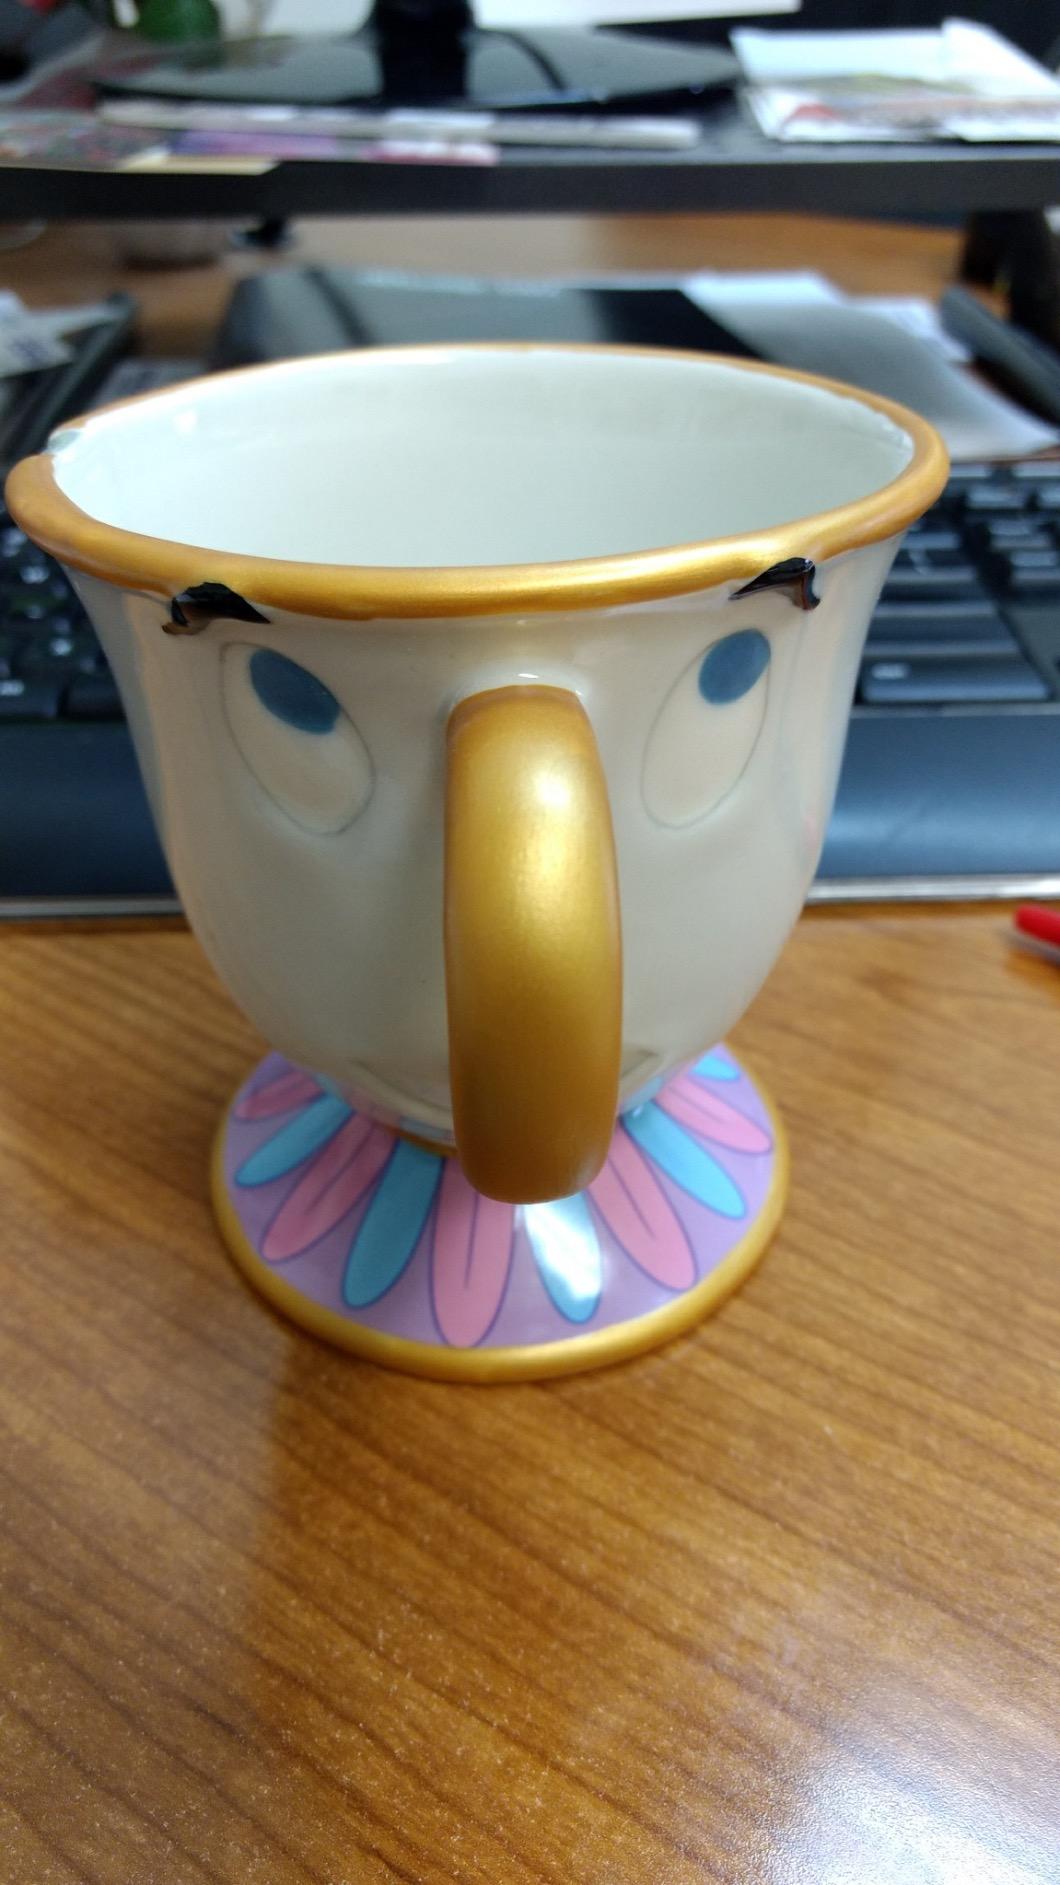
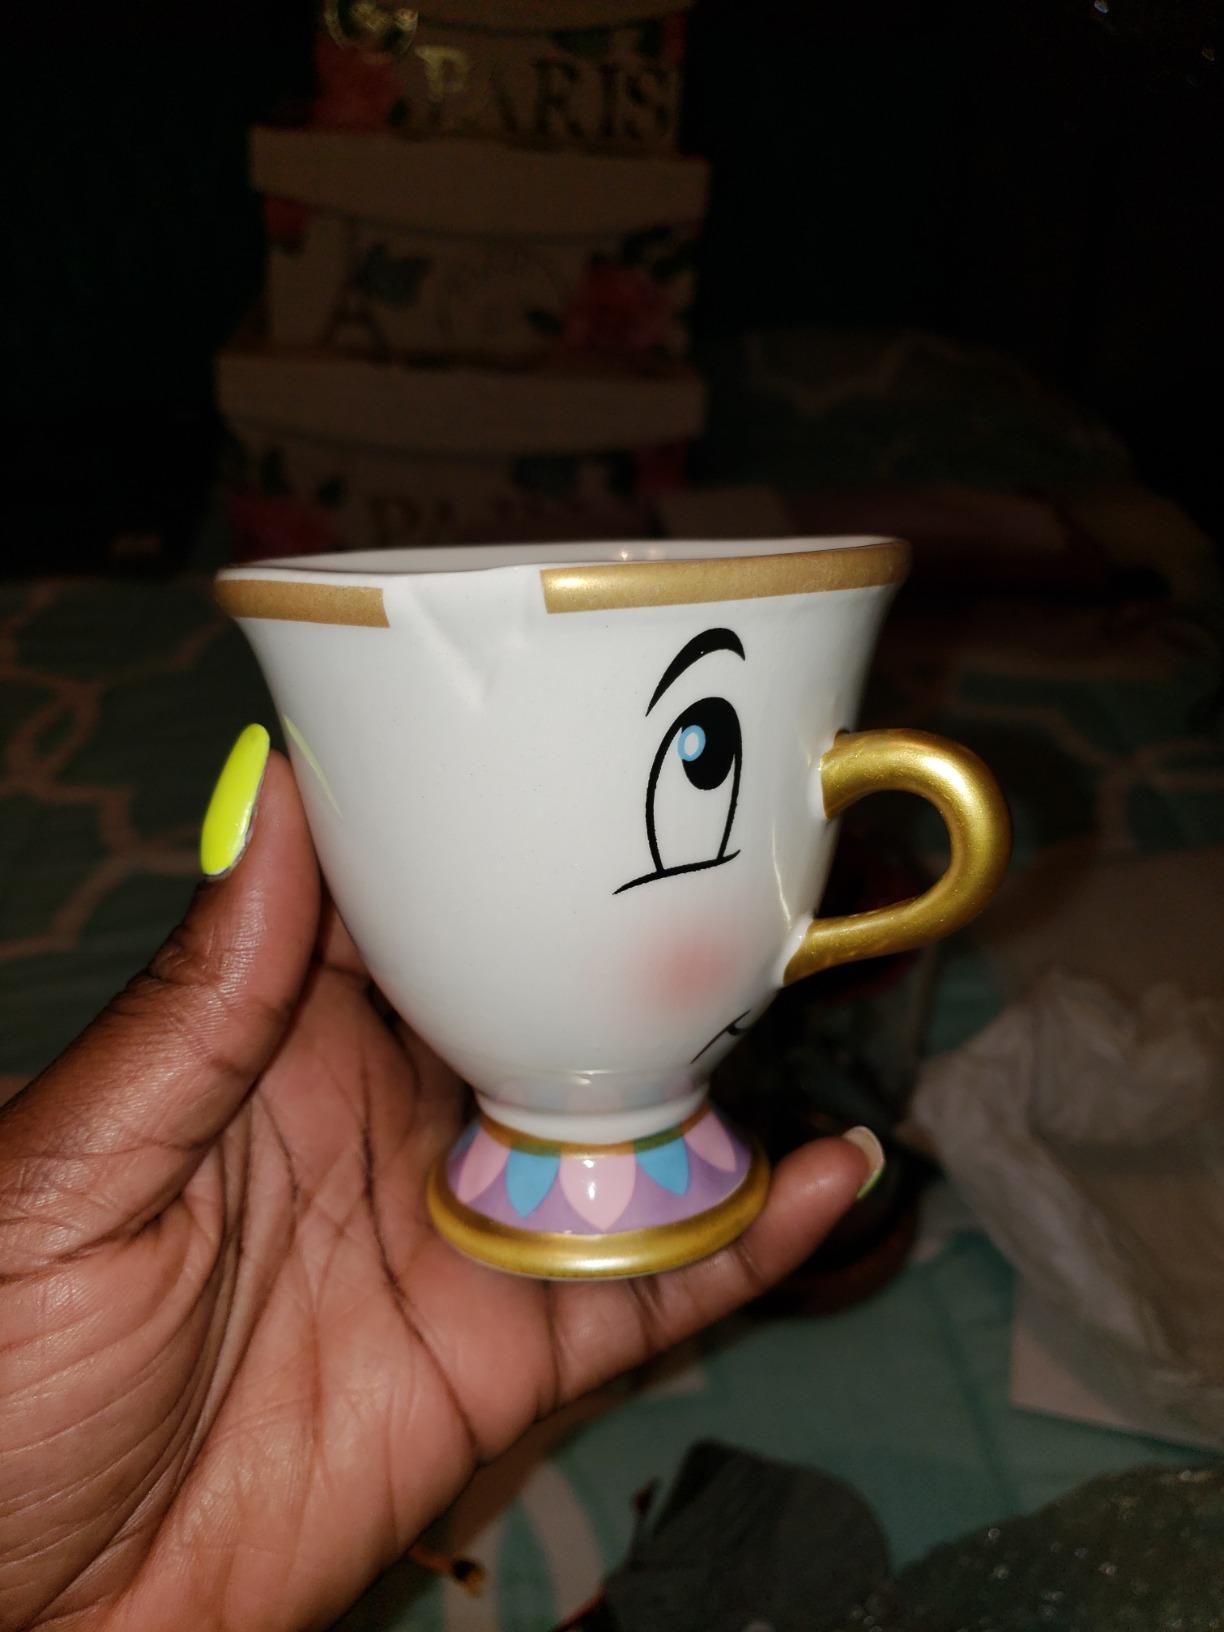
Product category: items_mug
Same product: no